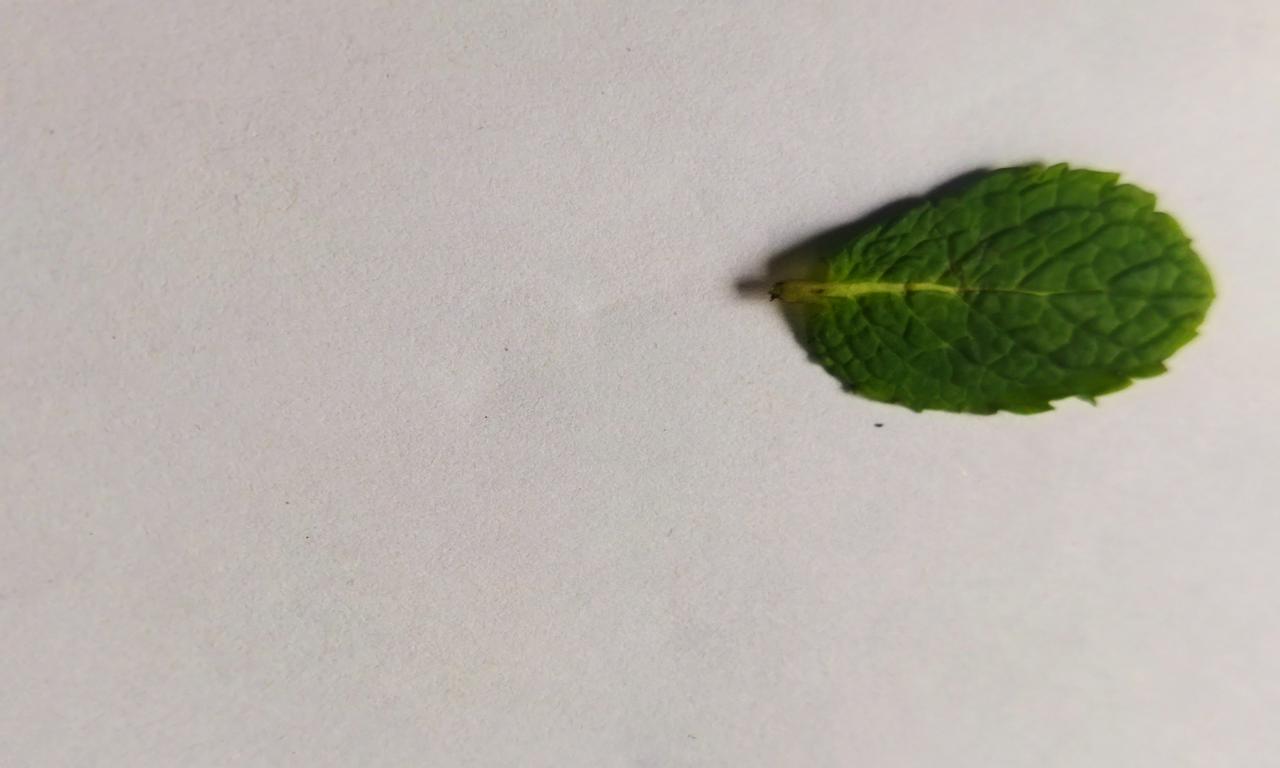
Label: Fresh